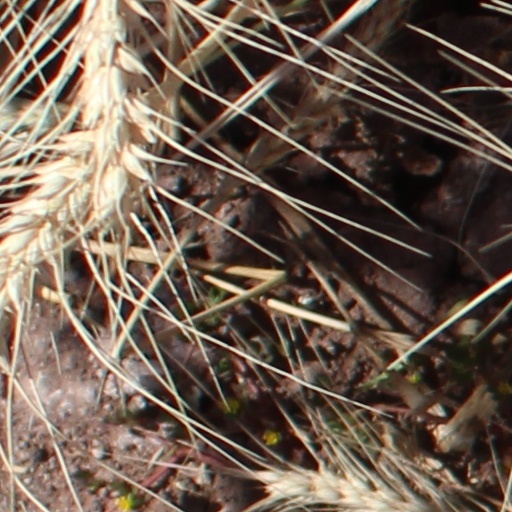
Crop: wheat